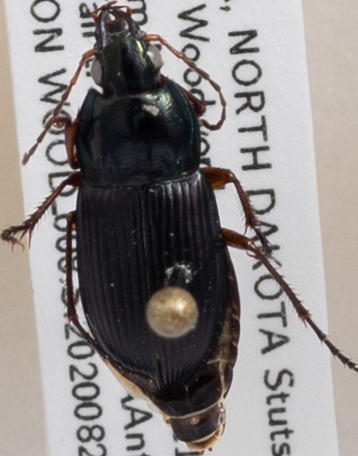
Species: Poecilus lucublandus
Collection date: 2020-08-25
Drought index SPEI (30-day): -0.548
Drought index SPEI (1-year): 0.602
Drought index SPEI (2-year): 1.19